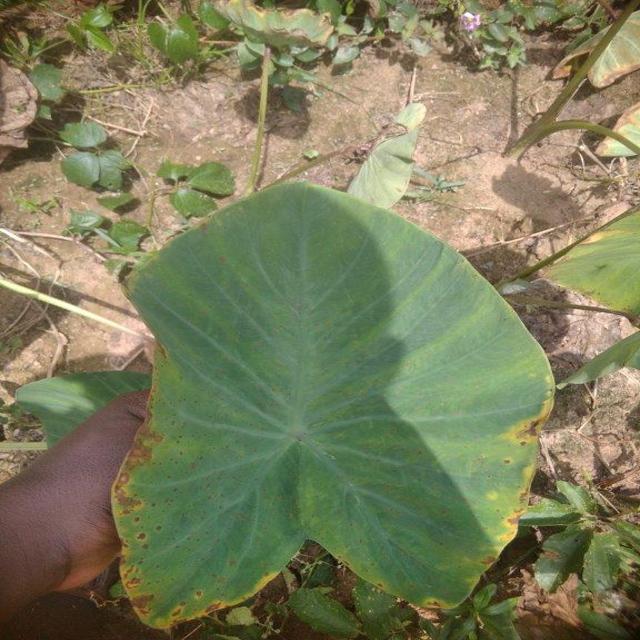
Label: Early_Blight